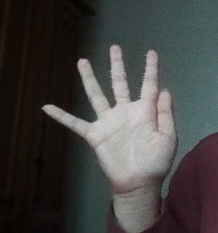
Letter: sheen